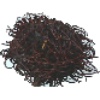
Label: Rambutan 1